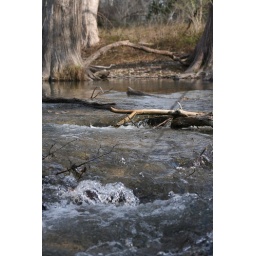
I loved this one because of the tree in the background, along with the water